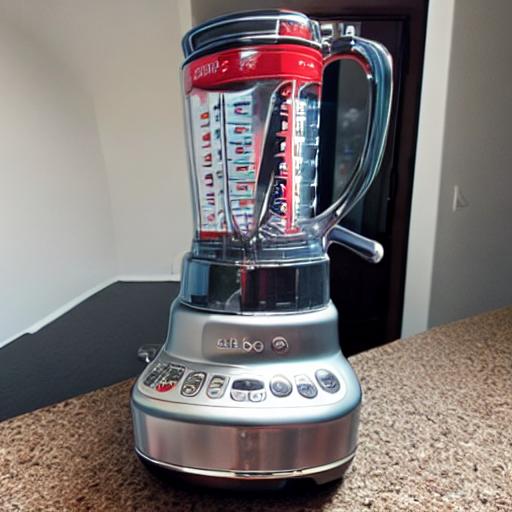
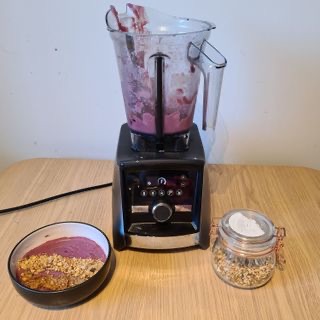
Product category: items_blender
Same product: no